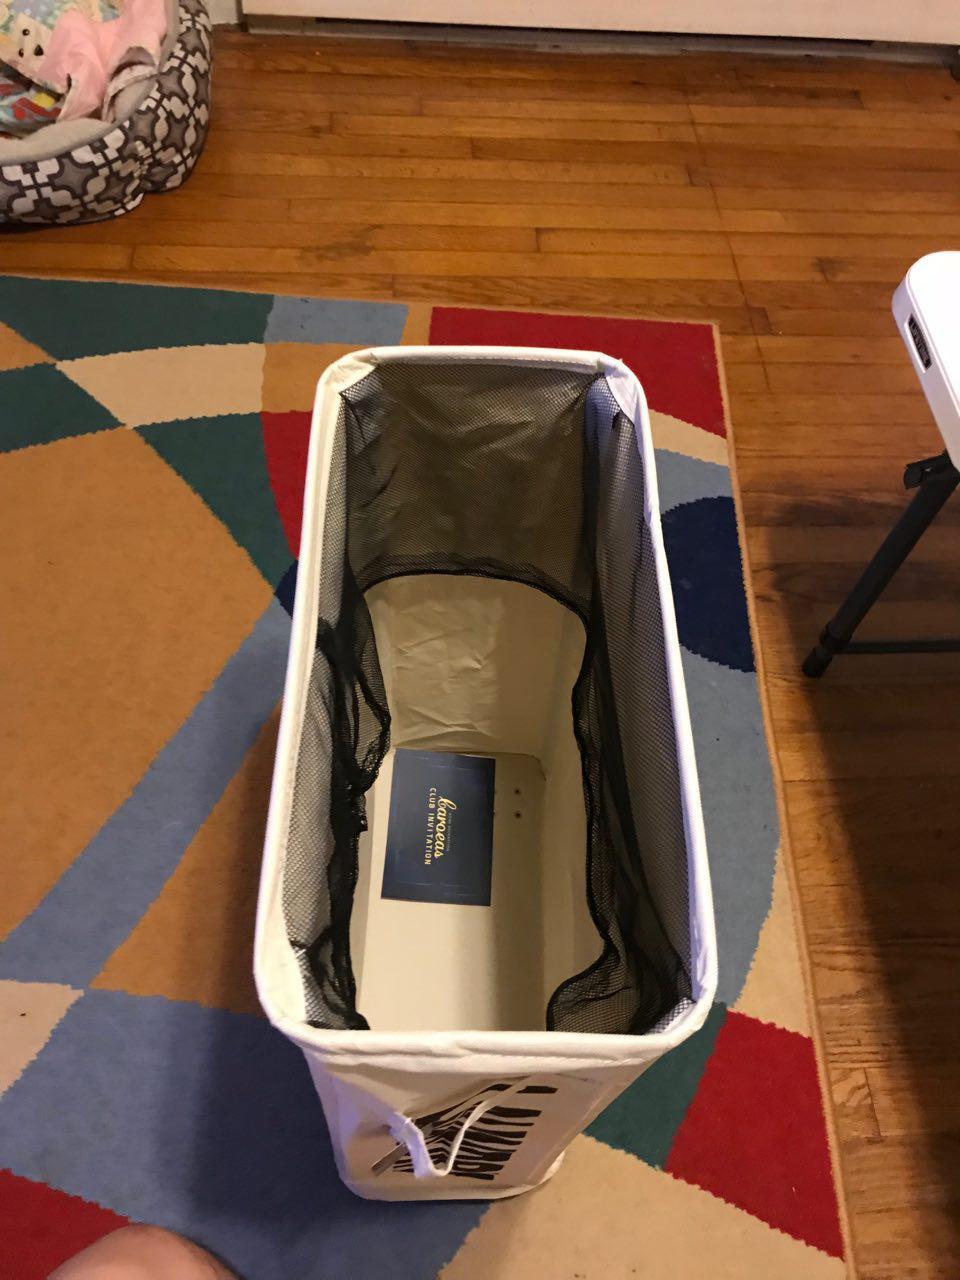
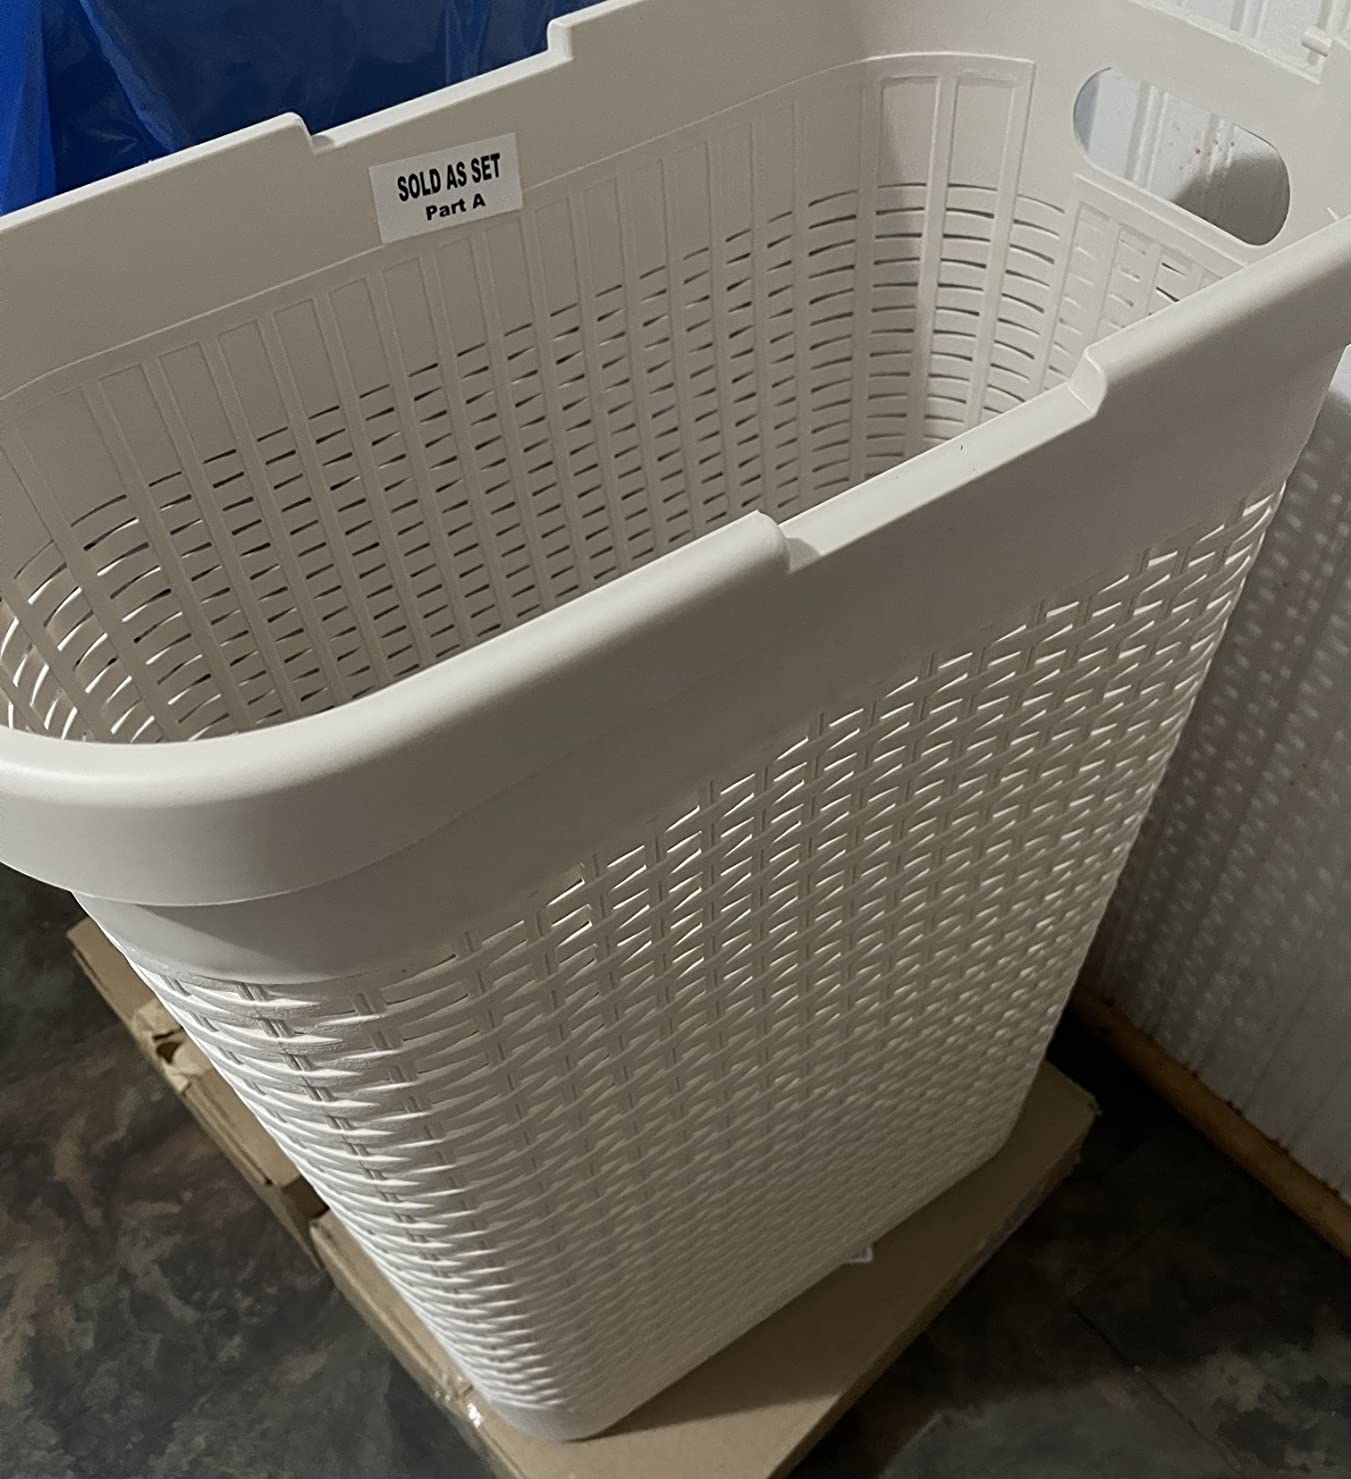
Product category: items_hamper
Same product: no